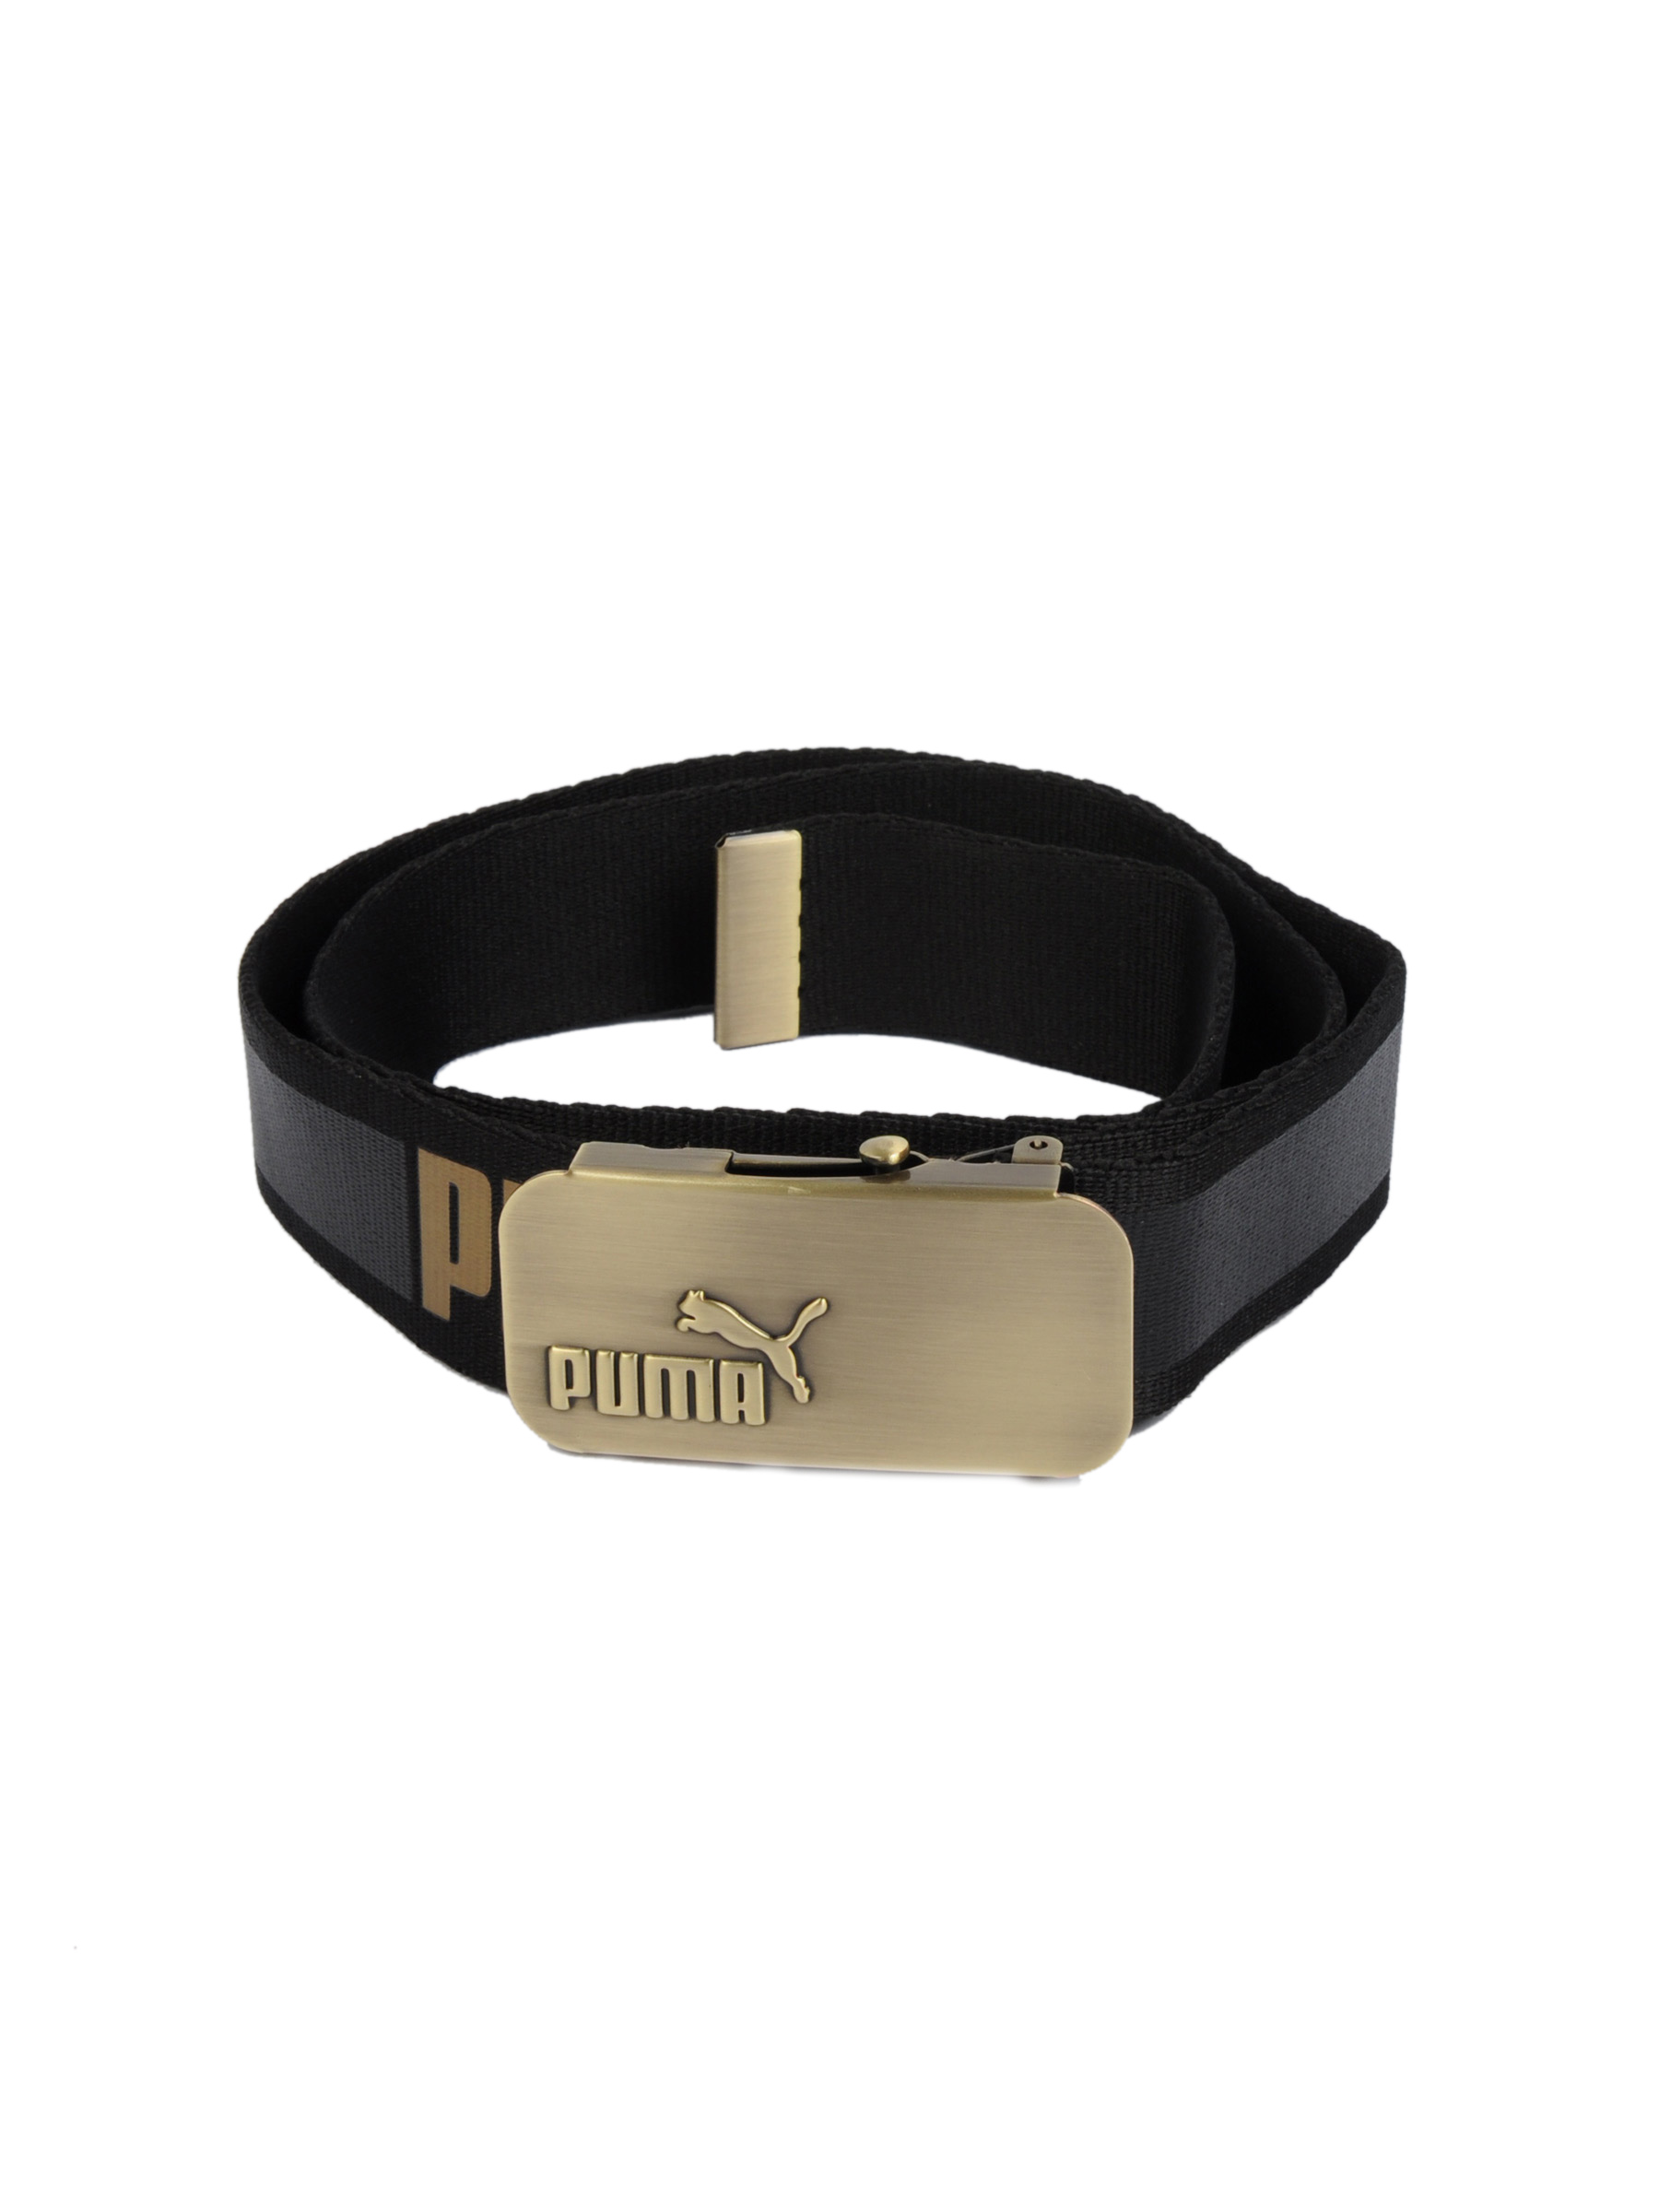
Puma Men funtamentals webbing Black Belts
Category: Accessories / Belts / Belts
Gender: Men
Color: Black
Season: Fall 2011
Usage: Casual